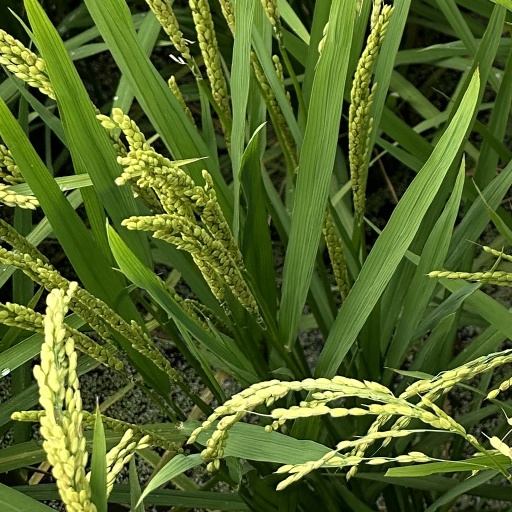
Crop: rice